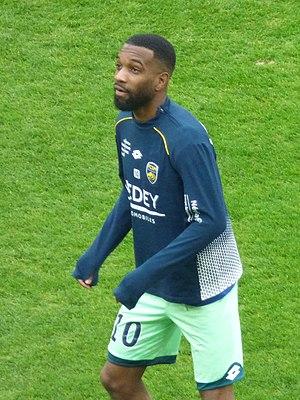
Fabien Ourega avant le match RC Lens / FC Sochaux, comptant pour la quinzième journée du championnat de France de Ligue 2 de football 2019-2020, le 23 novembre 2019, au Stade Bollaert-Delelis.